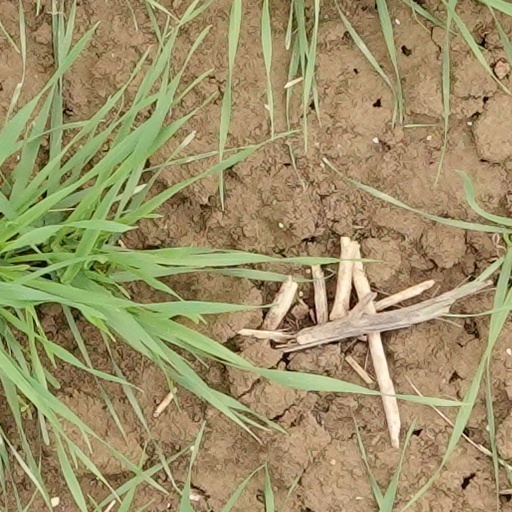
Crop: wheat